Host desecration

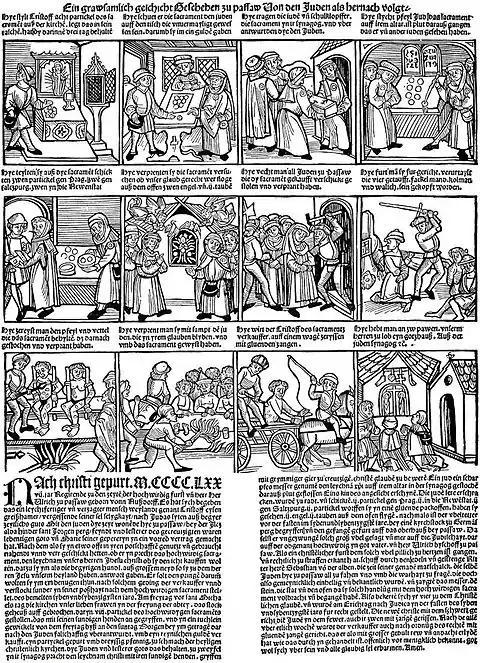
From a 15th-century German woodcut of the host desecration by the Jews of Passau, 1477. The hosts are stolen and sold to the Jewish community, who pierce them in a ritual. When guards come to question the Jews, they (the Jews) attempt to burn the Hosts, but are unsuccessful, as the Hosts transform into an infant carried by angels. The Jews, now proven guilty, are arrested, beheaded, and tortured with hot pincers, the entire community is driven out with their feet bound and held to the fire, and the Christian who sold the hosts to the Jews is punished. At the end the Christians kneel and pray.

In the Catholic Church, the transubstantiation of the Eucharist means the "body, blood, soul, and divinity" of Jesus Christ are present in the form of the consecrated host and adored. Theft, sale, or use of the host for a profane purpose is considered a grave sin and sacrilege, which incurs the penalty of excommunication, which is imposed automatically in the Latin Church (See Latin Church Code canon 1367, or Code of Canons of the Eastern Churches canon 1442.)